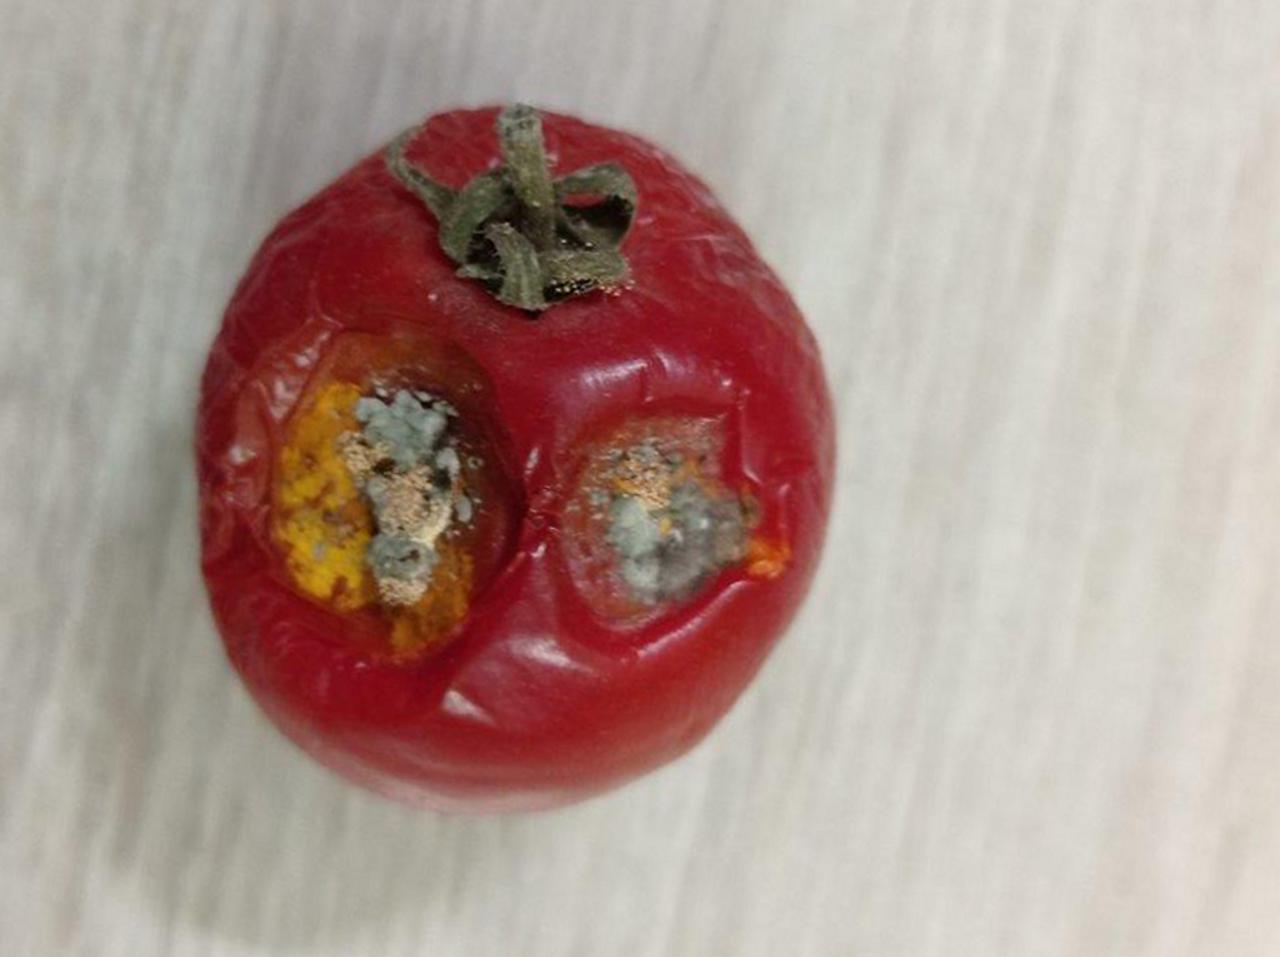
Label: Rotten